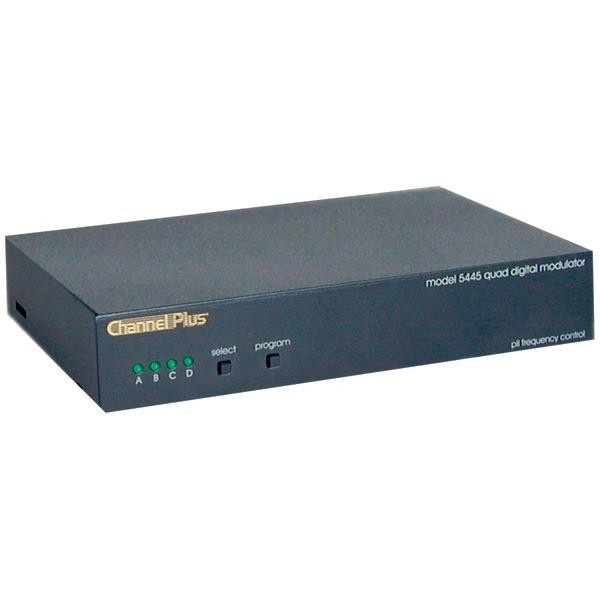
Channel Plus 5445 Digital Modulator (quad Source)
Brand: Petra
Full 25 Db Of Output Frequency-agile Tuning Source Loop Thru With The Use Of The Mpt2743 Cable Set Digital Tuning Range
Category: Electronics > Video > Satellite & Cable TV > Satellite Receivers